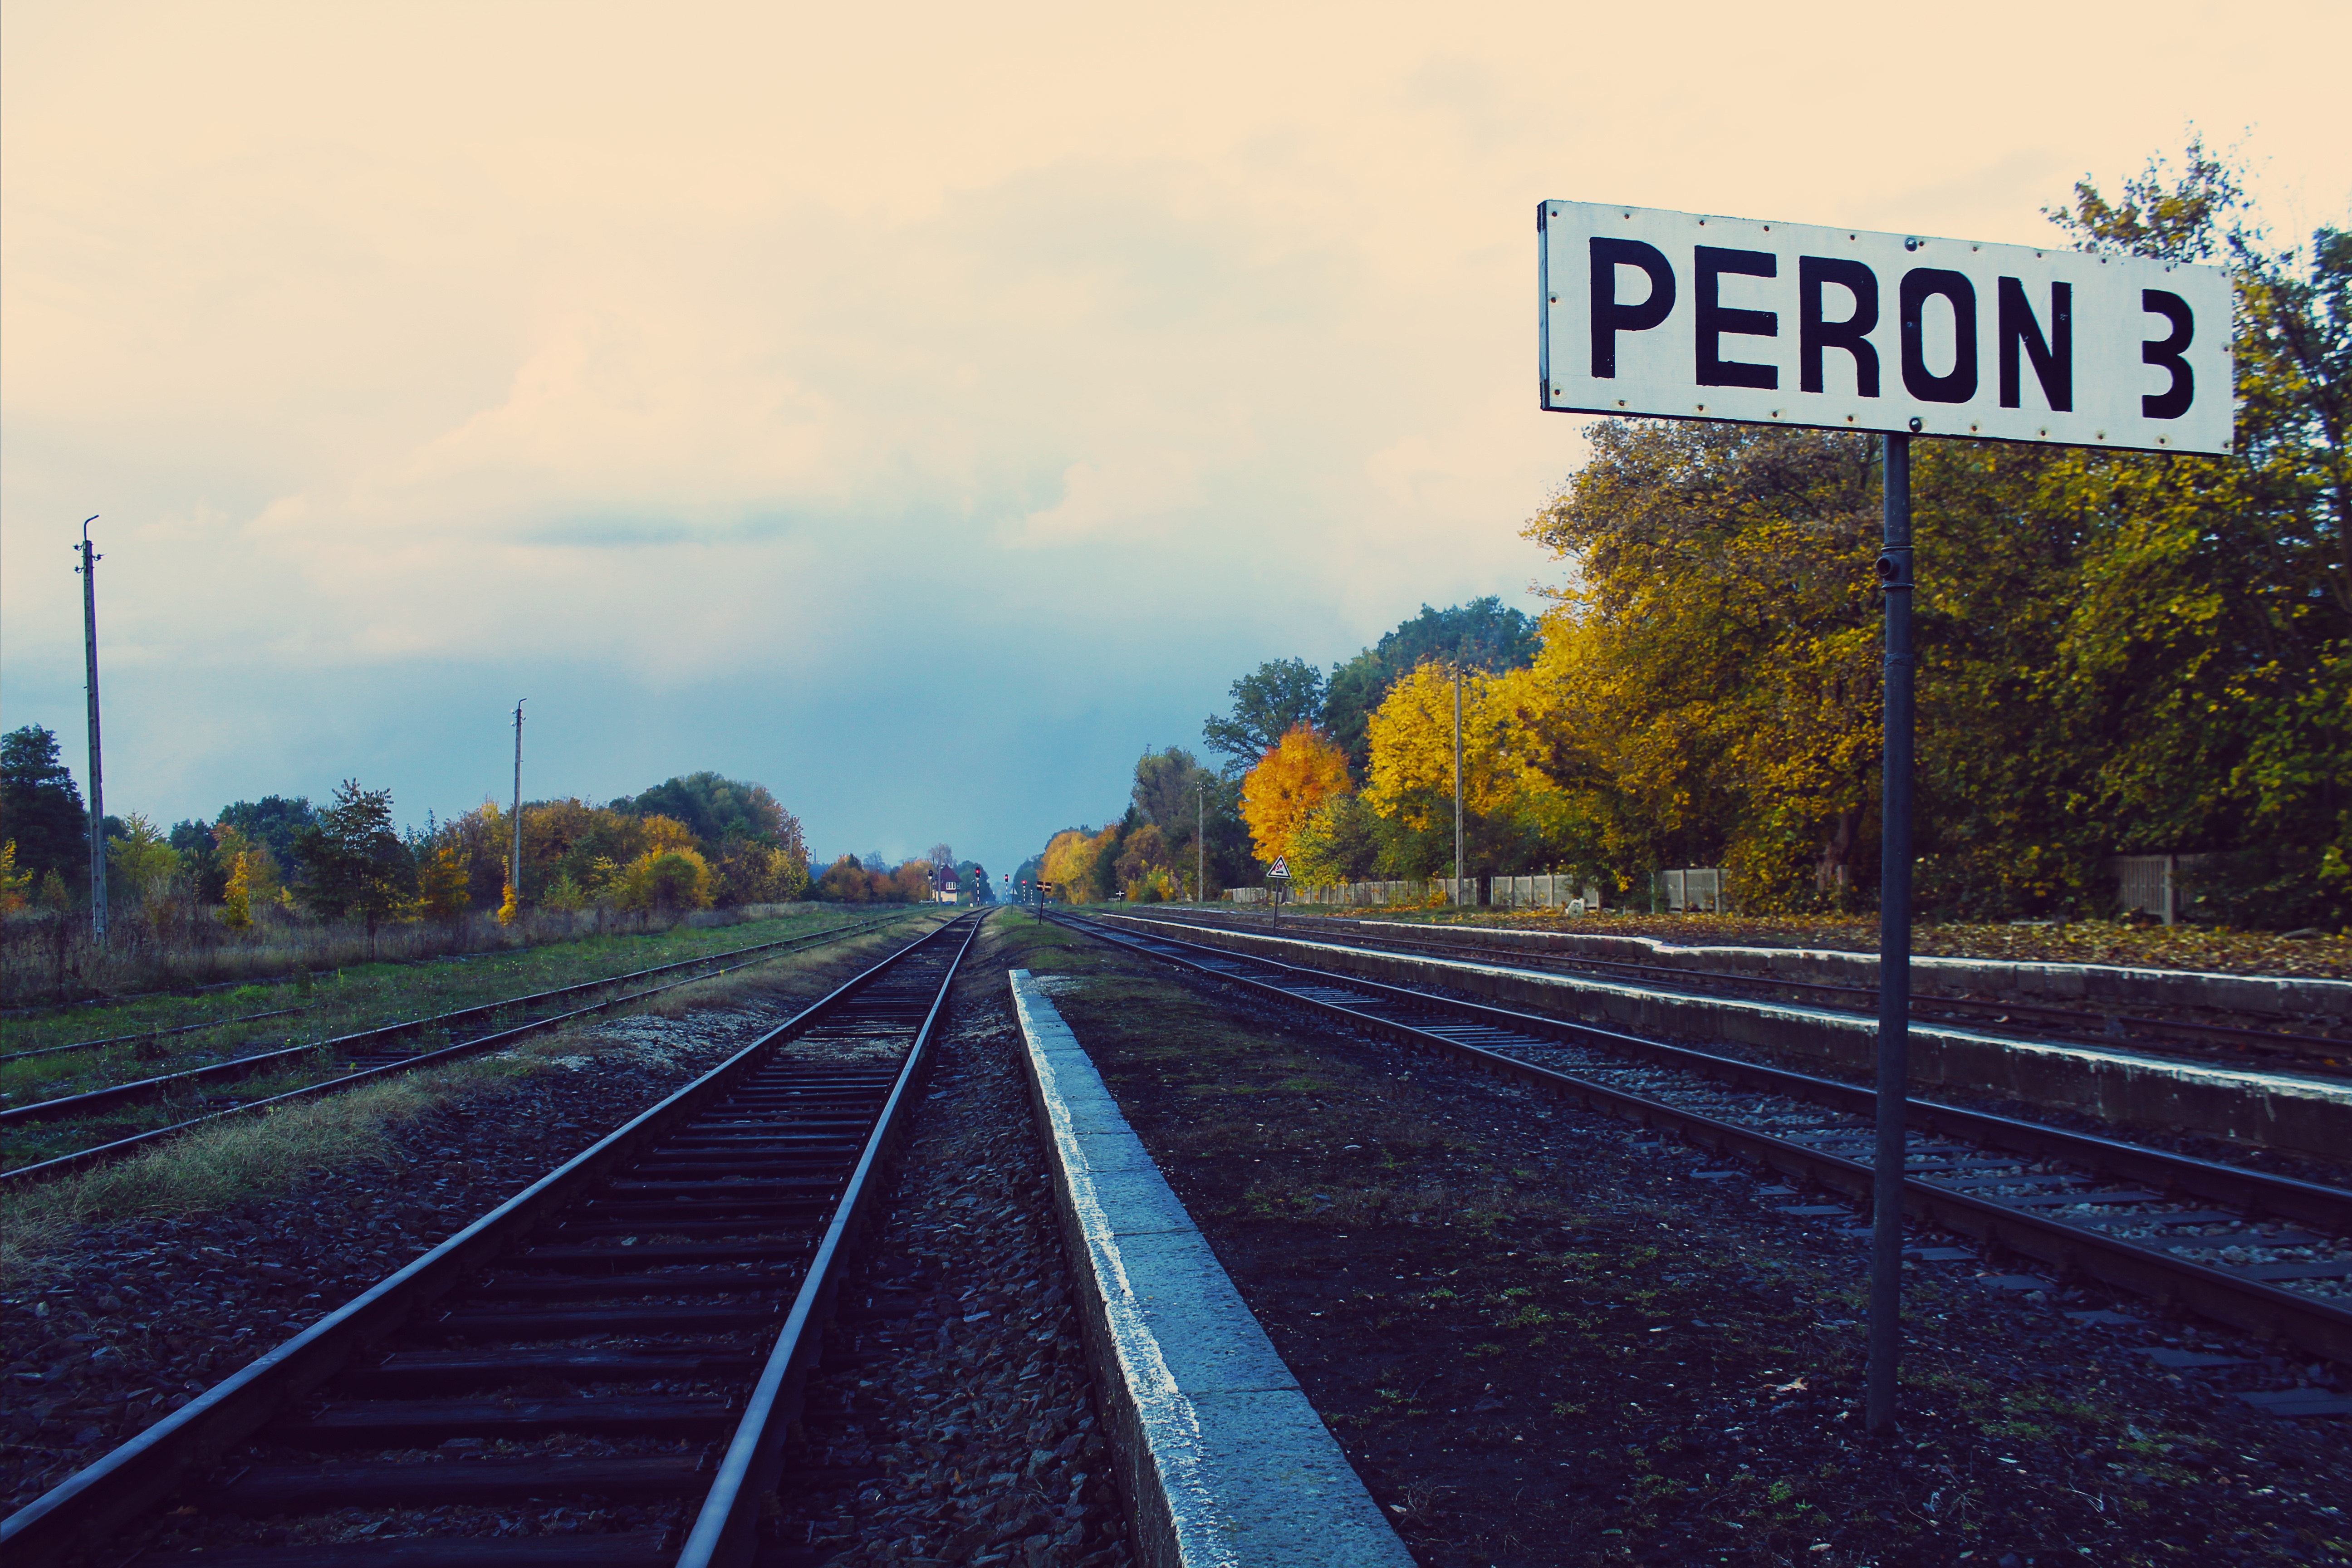
track, railway, road, morning, highway, train, travel, transport, vehicle, autumn, communication, lane, tracks, rails, railway station, pkp, peron, vanishing, rail transport, the station, wagons, railroad tracks